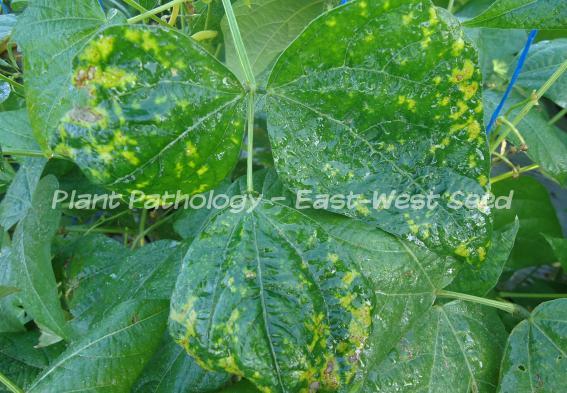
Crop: unknown
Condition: bean_halo_blight